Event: Nepal Earthquake
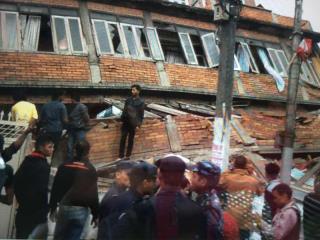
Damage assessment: damage